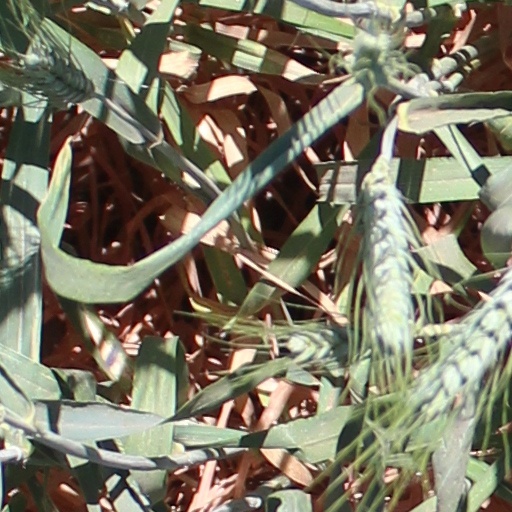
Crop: wheat